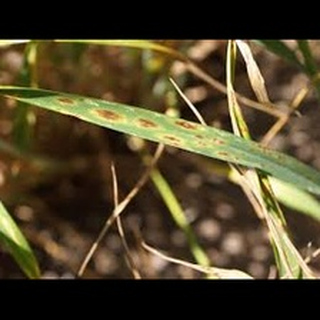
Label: wheat_mite